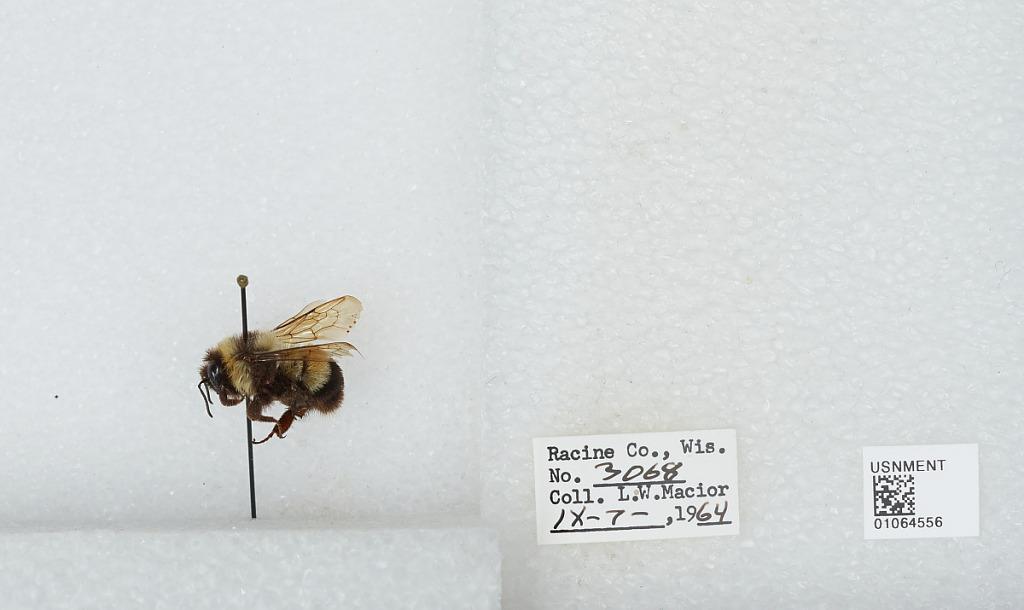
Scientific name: Bombus (Bombus) affinis Cresson
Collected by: L. Macior
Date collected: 1964-9-7
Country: United States
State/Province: Wisconsin
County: Racine
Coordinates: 42.78, -87.76